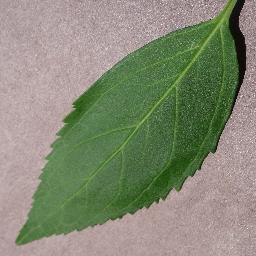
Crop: cherry
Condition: (including_sour)_healthy